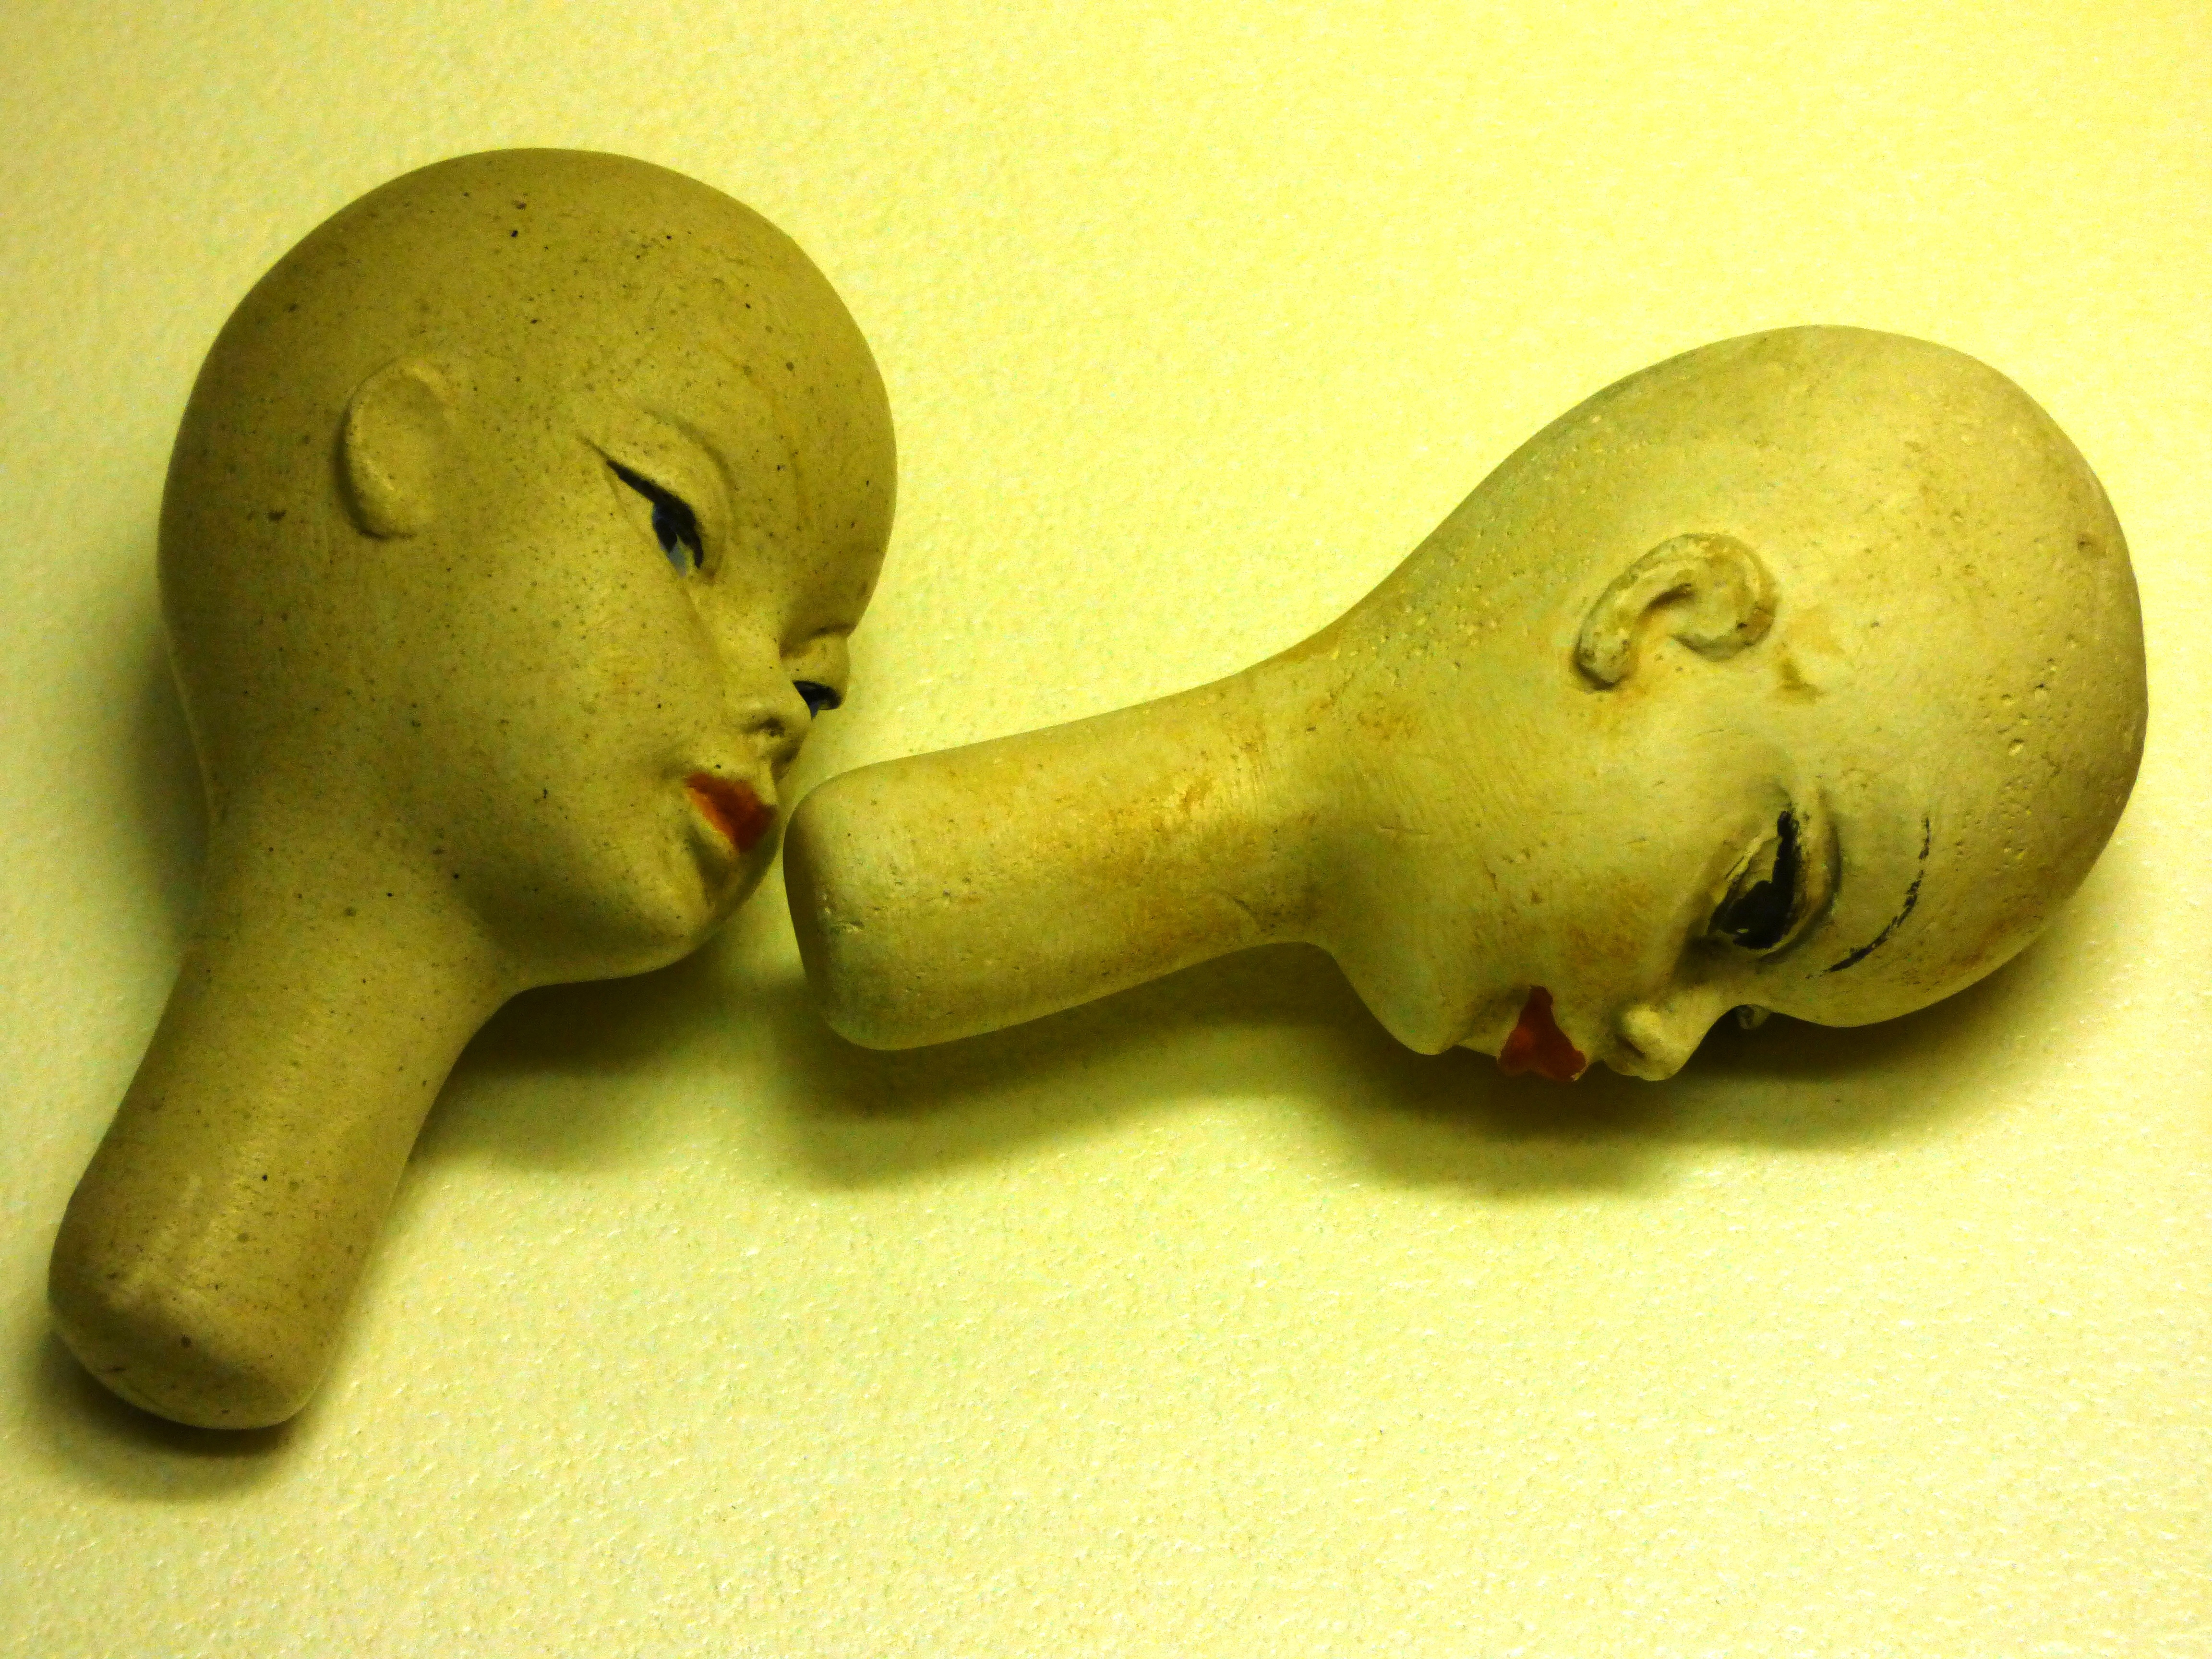
hand, man, produce, skull, toy, human body, sculpture, doll, nose, art, head, figurine, organ, body, the head of the